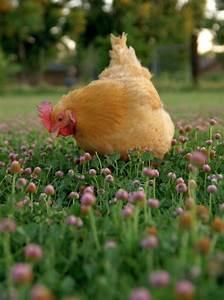
chicken